Sky position (RA, Dec in degrees): 182.128, 5.592
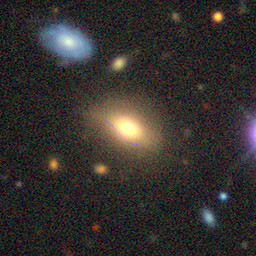
Galaxy morphology: In-between Round Smooth Galaxies